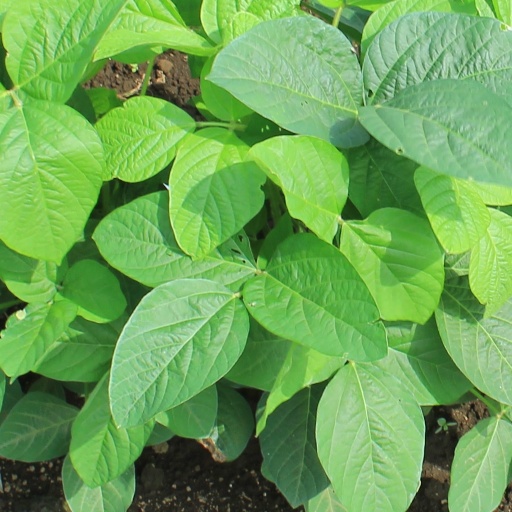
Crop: soybean